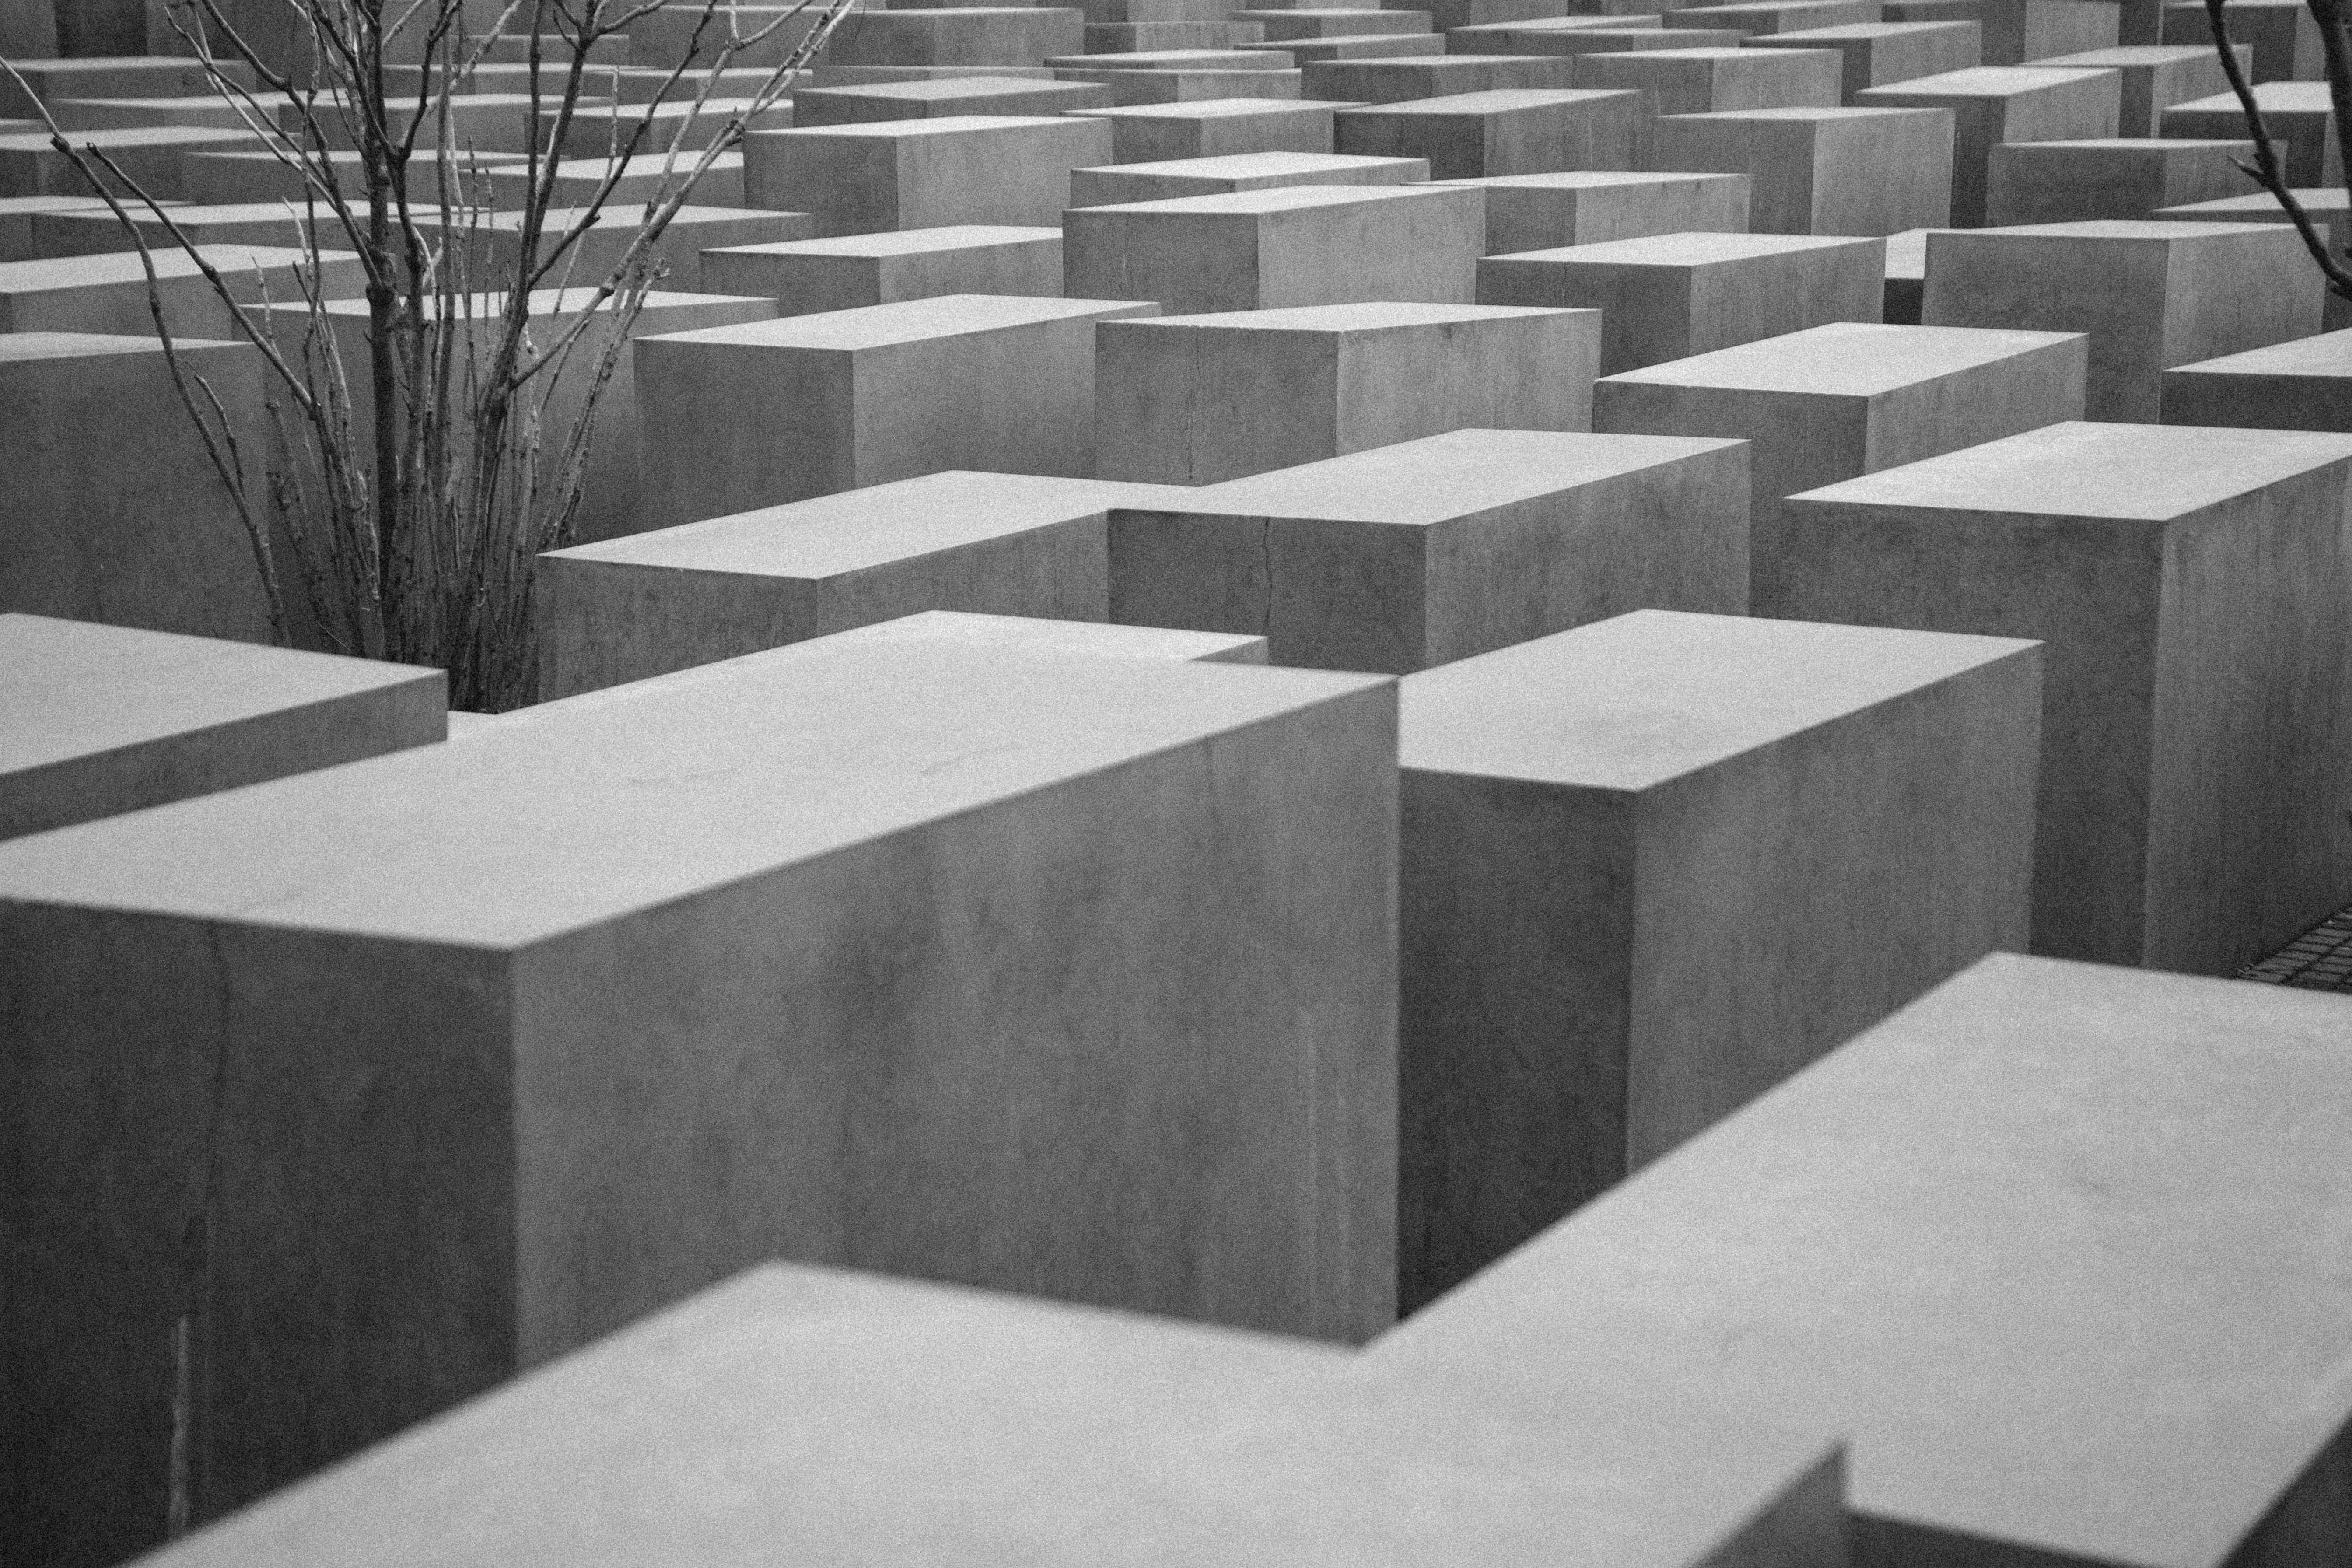
black and white, architecture, white, floor, monument, museum, black, furniture, monochrome, art, drawing, design, symmetry, germany, berlin, blocks, shape, holocaust memorial, monochrome photography, memorial to the murdered jews